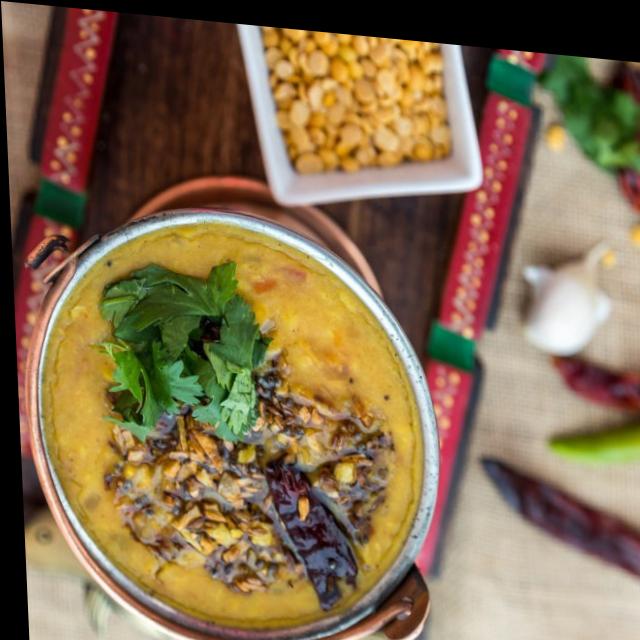
Dish: dal_makhani